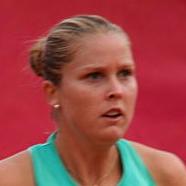
Age: 22